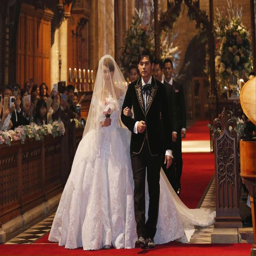
taiwanese pop artist marries in a secret romantic wedding